Timeline of the history of Gibraltar

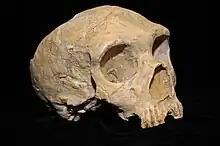
The Gibraltar 1 skull, discovered in 1848 in Forbes' Quarry, was only the second Neanderthal skull and the first adult Neanderthal skull ever found.

Evidence of hominid habitation of Gibraltar dates back to the age of Neanderthals. A 50,000-year-old Neanderthal skull was discovered in Forbes' Quarry in 1848, predating the credited discovery of the species in the Neander Valley in Germany in 1856. In 1926, the skull of a Neanderthal child was found inside the Devil's Tower.